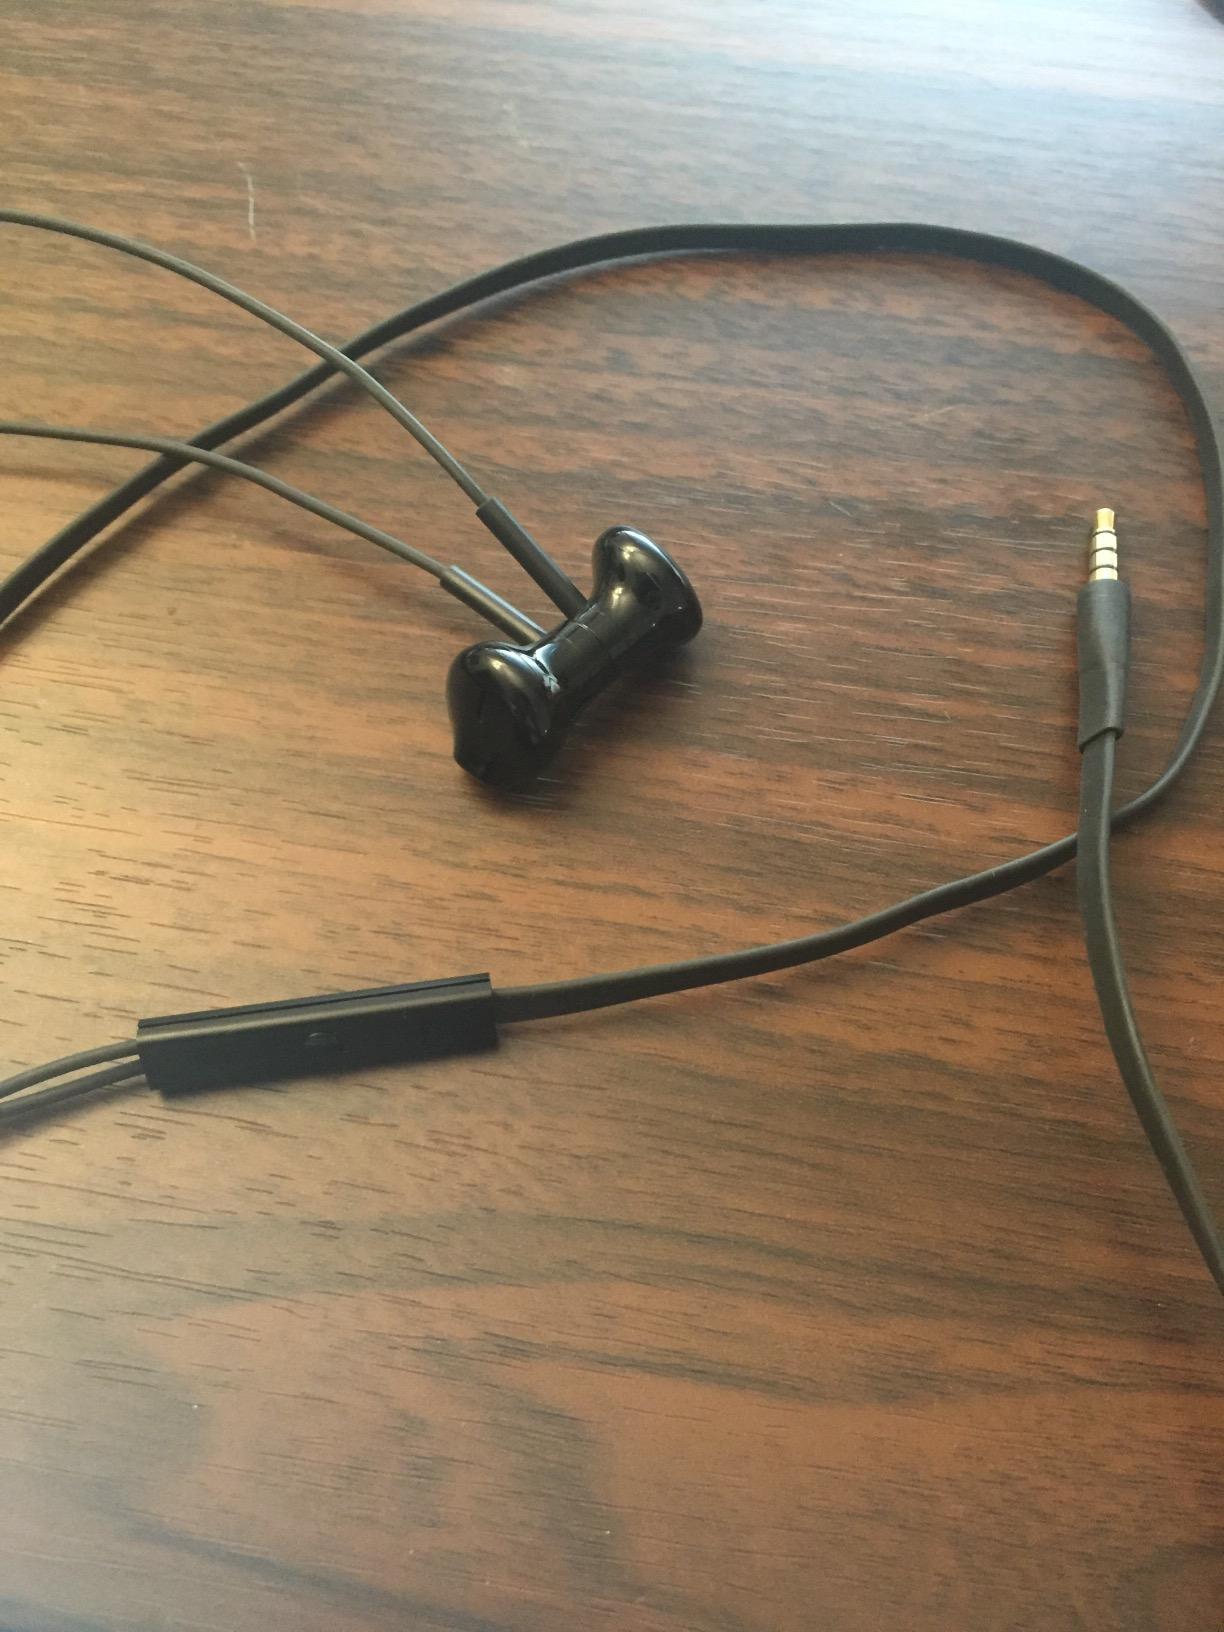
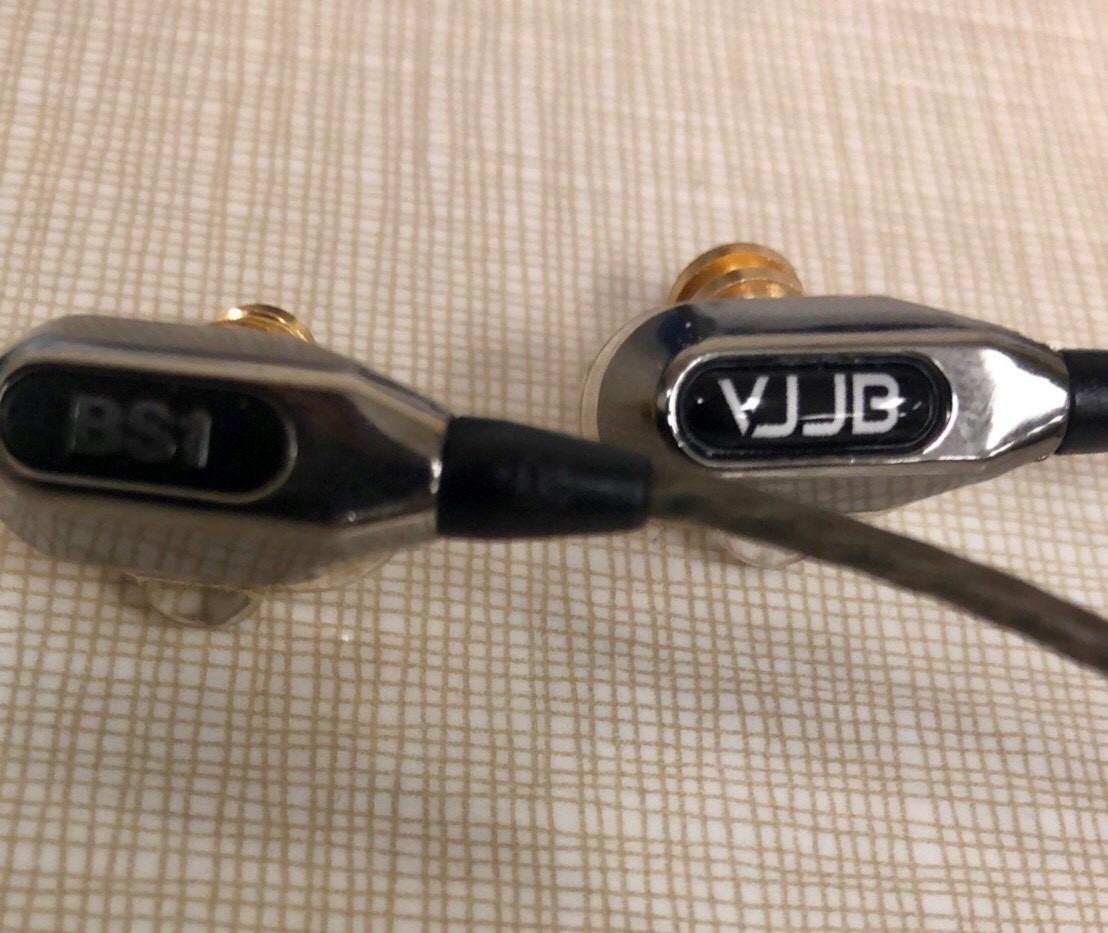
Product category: headphones
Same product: no